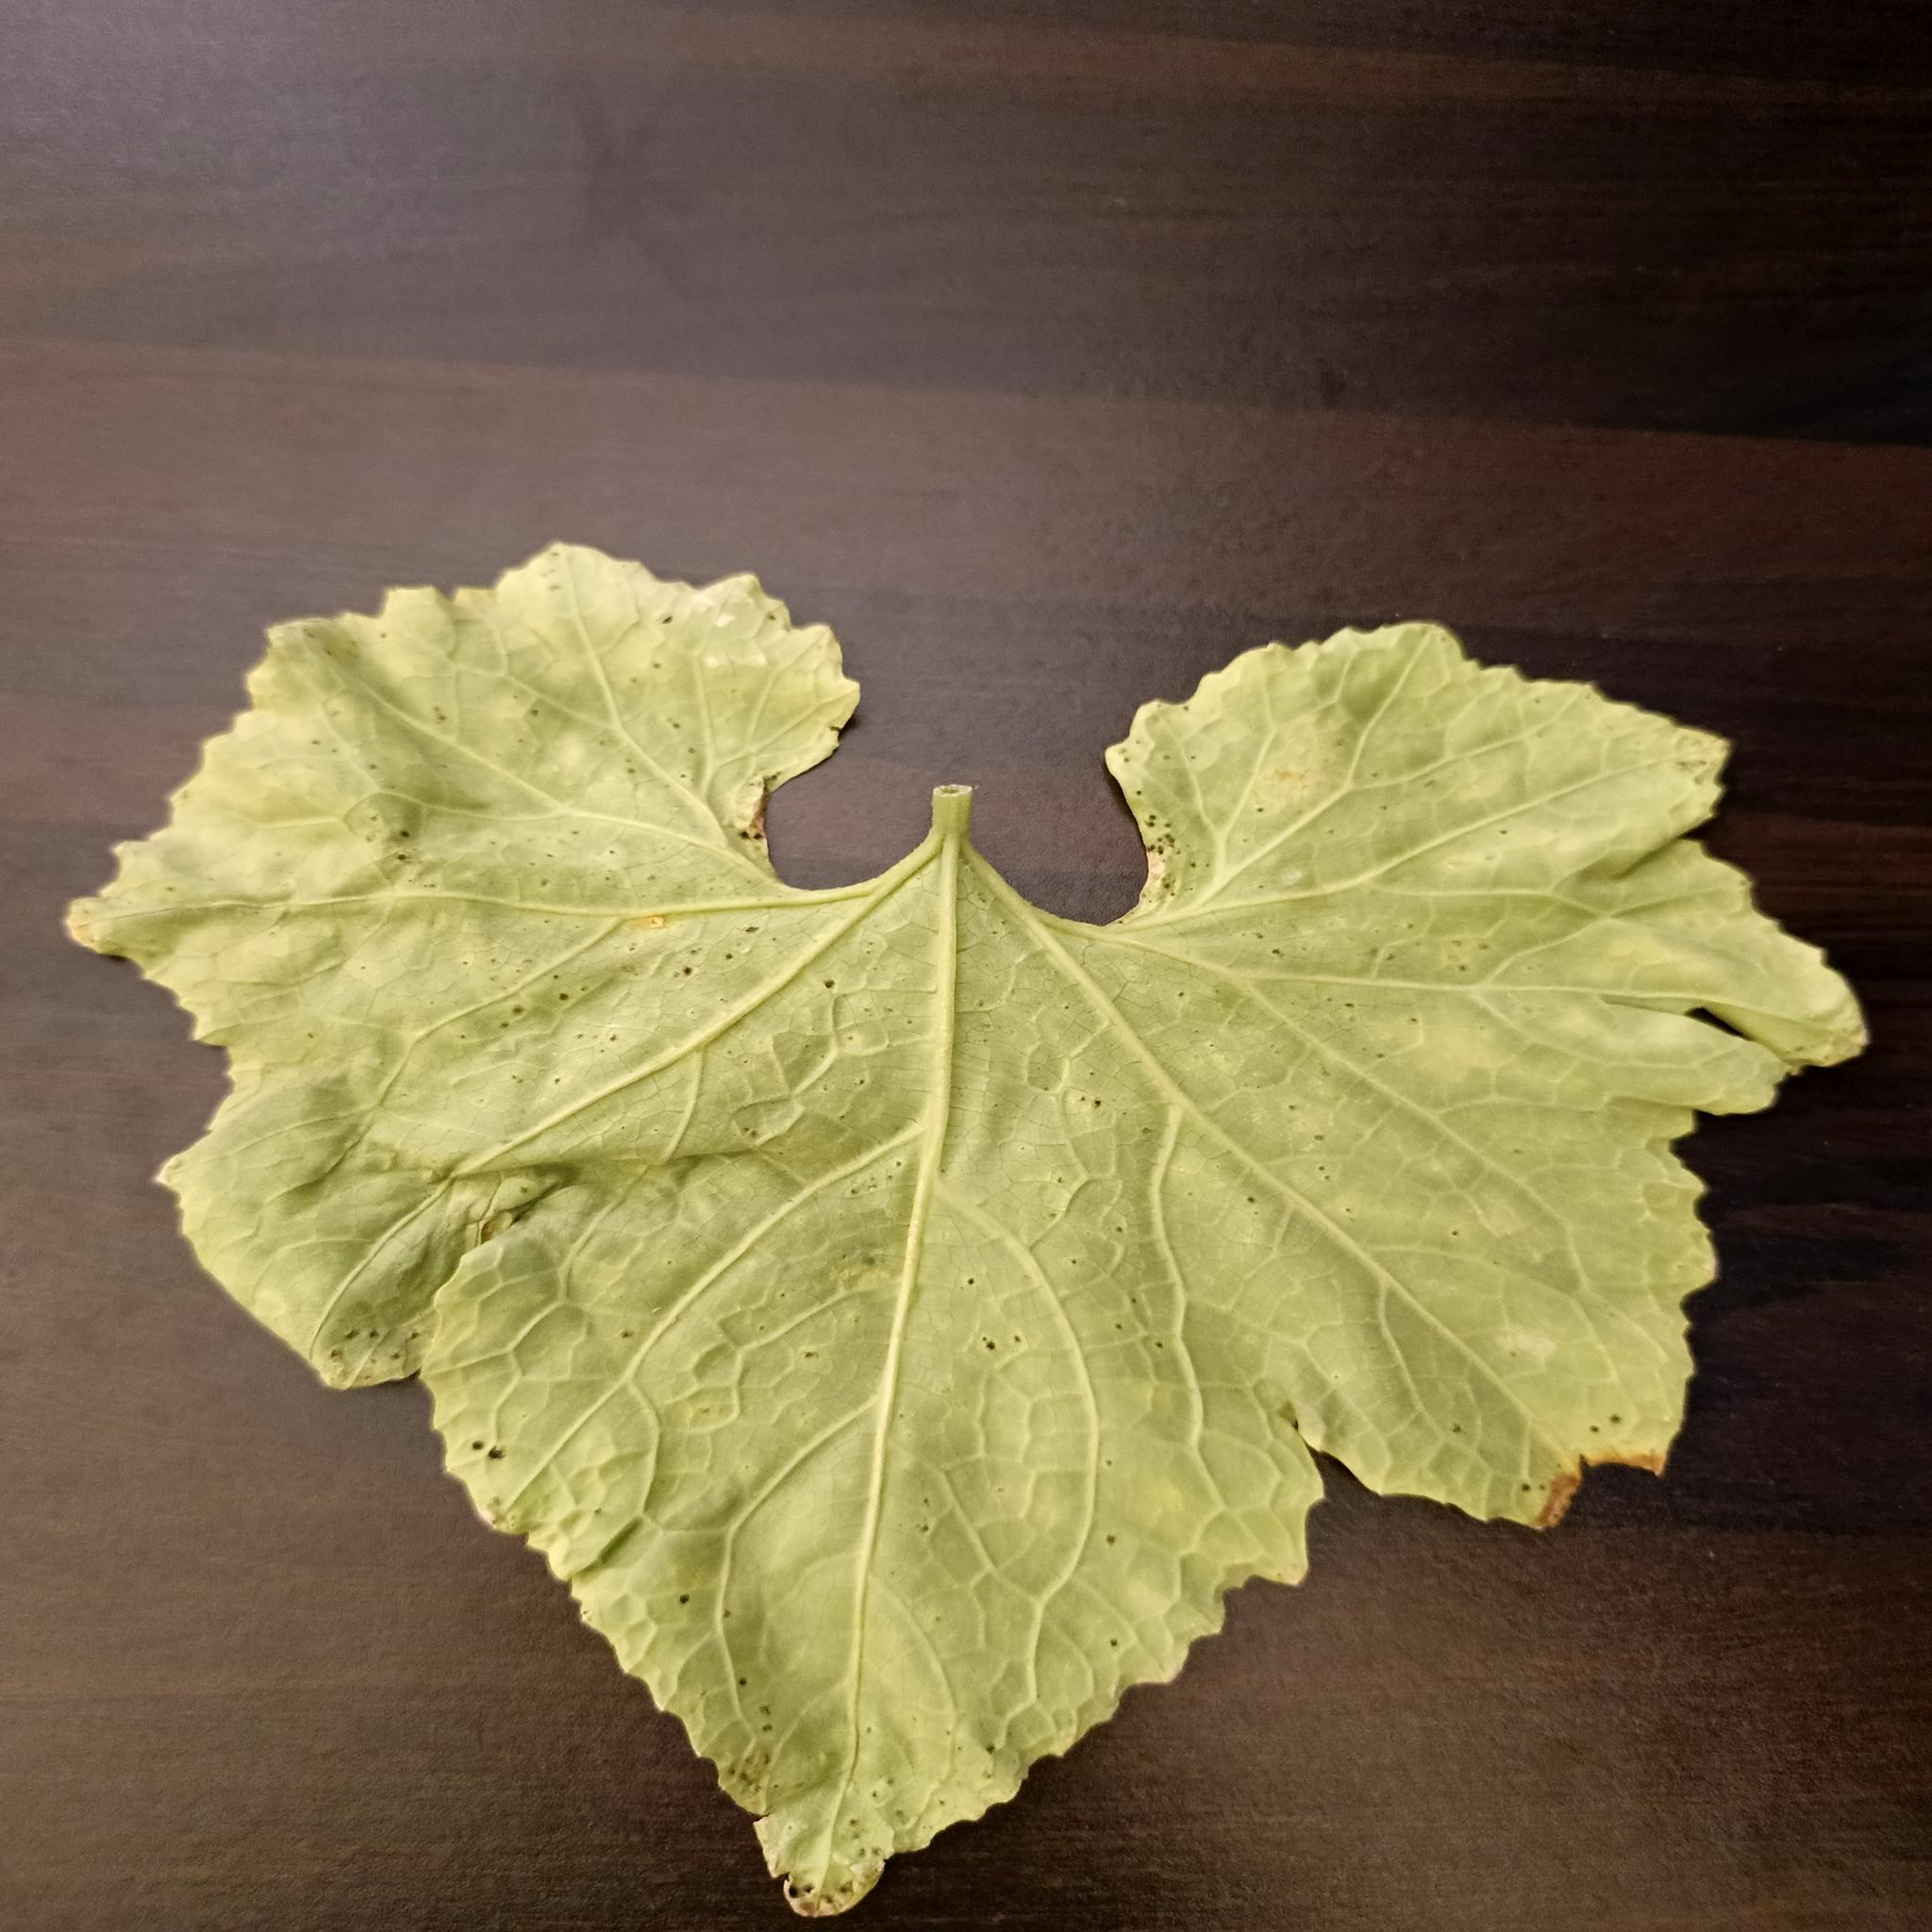
Label: Leaf curl